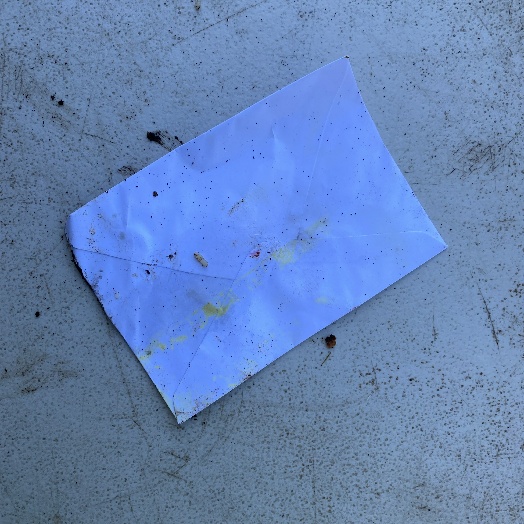
Label: Paper